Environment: real
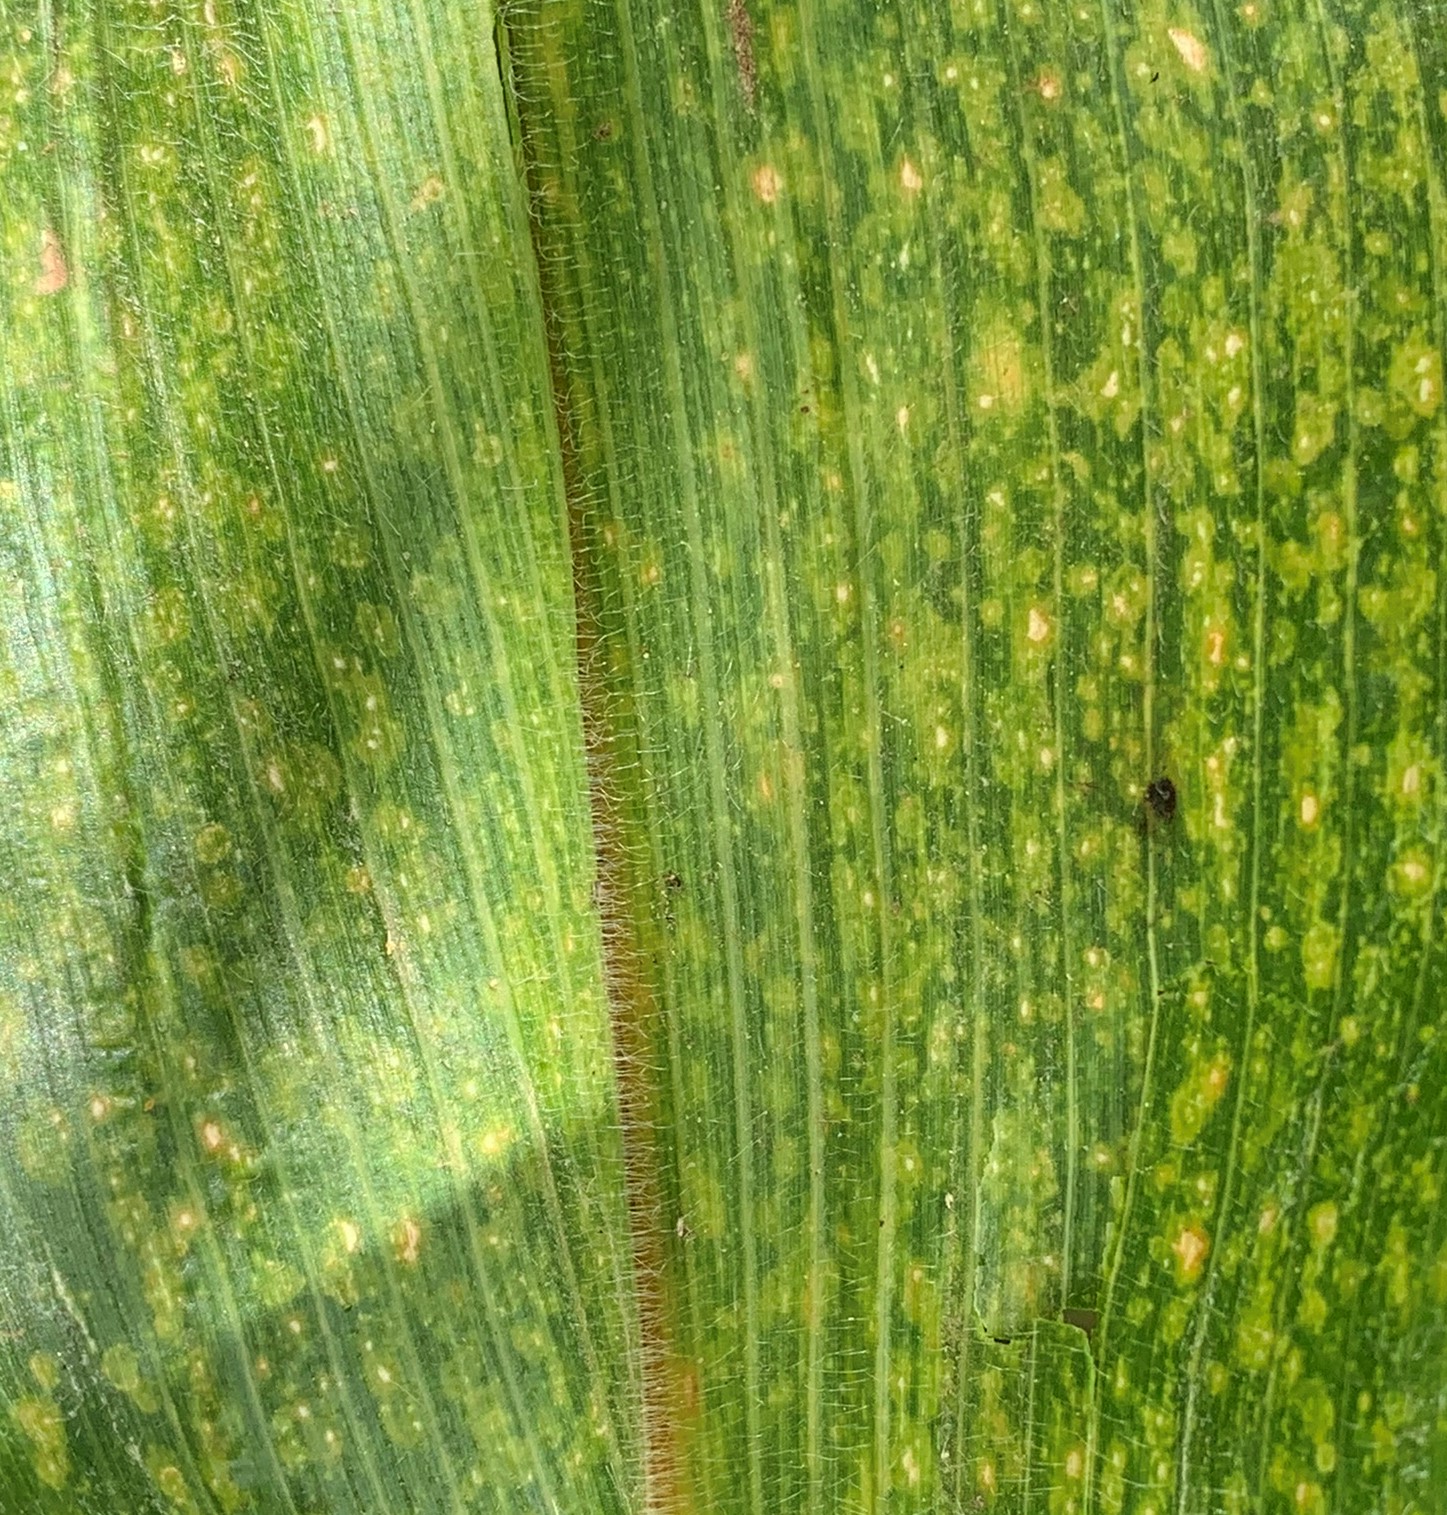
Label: lethal_necrosis